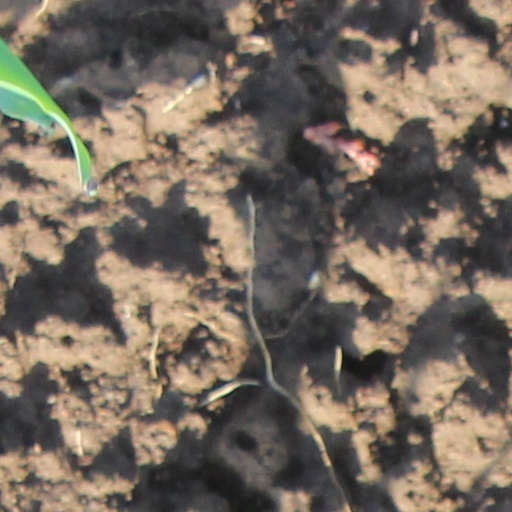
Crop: wheat